Goshen, Ohio

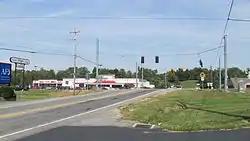
Intersection of Ohio Highways 28 and 132 in Goshen.

Goshen was founded in 1799 by German and English settlers, namely Jacob Myers, and most of whom had migrated down the Ohio River from western Pennsylvania after fighting for the Colonies during the American Revolutionary War.